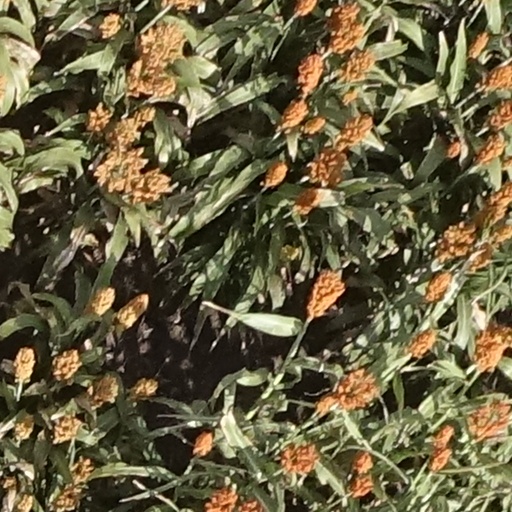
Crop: sorghum